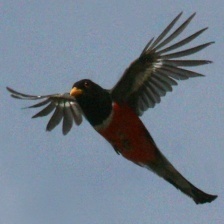
Species: ELEGANT TROGON
Scientific name: TROGON ELEGANS